Ross Island Bridge

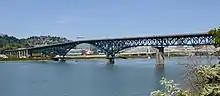
Viewed from the south-southeast, with the Tilikum Crossing visible in the background

The bridge's girders were originally painted black, but in 1955–56 they were repainted green. In 1961, Portland architect Lewis Crutcher suggested repainting all of Portland's downtown-area bridges from black into different colors, and the proposal also included changing the Ross Island Bridge's color to blue. The proposal was approved by the Multnomah County Commission, and repainting of the Ross Island Bridge was carried out in the summer of 1965. The bridge's color remains blue today, specifically "phthalo blue".